TVR Griffith

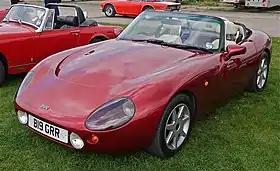
TVR Griffith (first generation)

The TVR Griffith, later models being referred to as the Griffith 500, is a sports car designed and built by TVR, starting production in 1990, and ending production in 2002. As part of a 2017 attempt at reviving the TVR brand, a new generation Griffith was presented but never entered production.